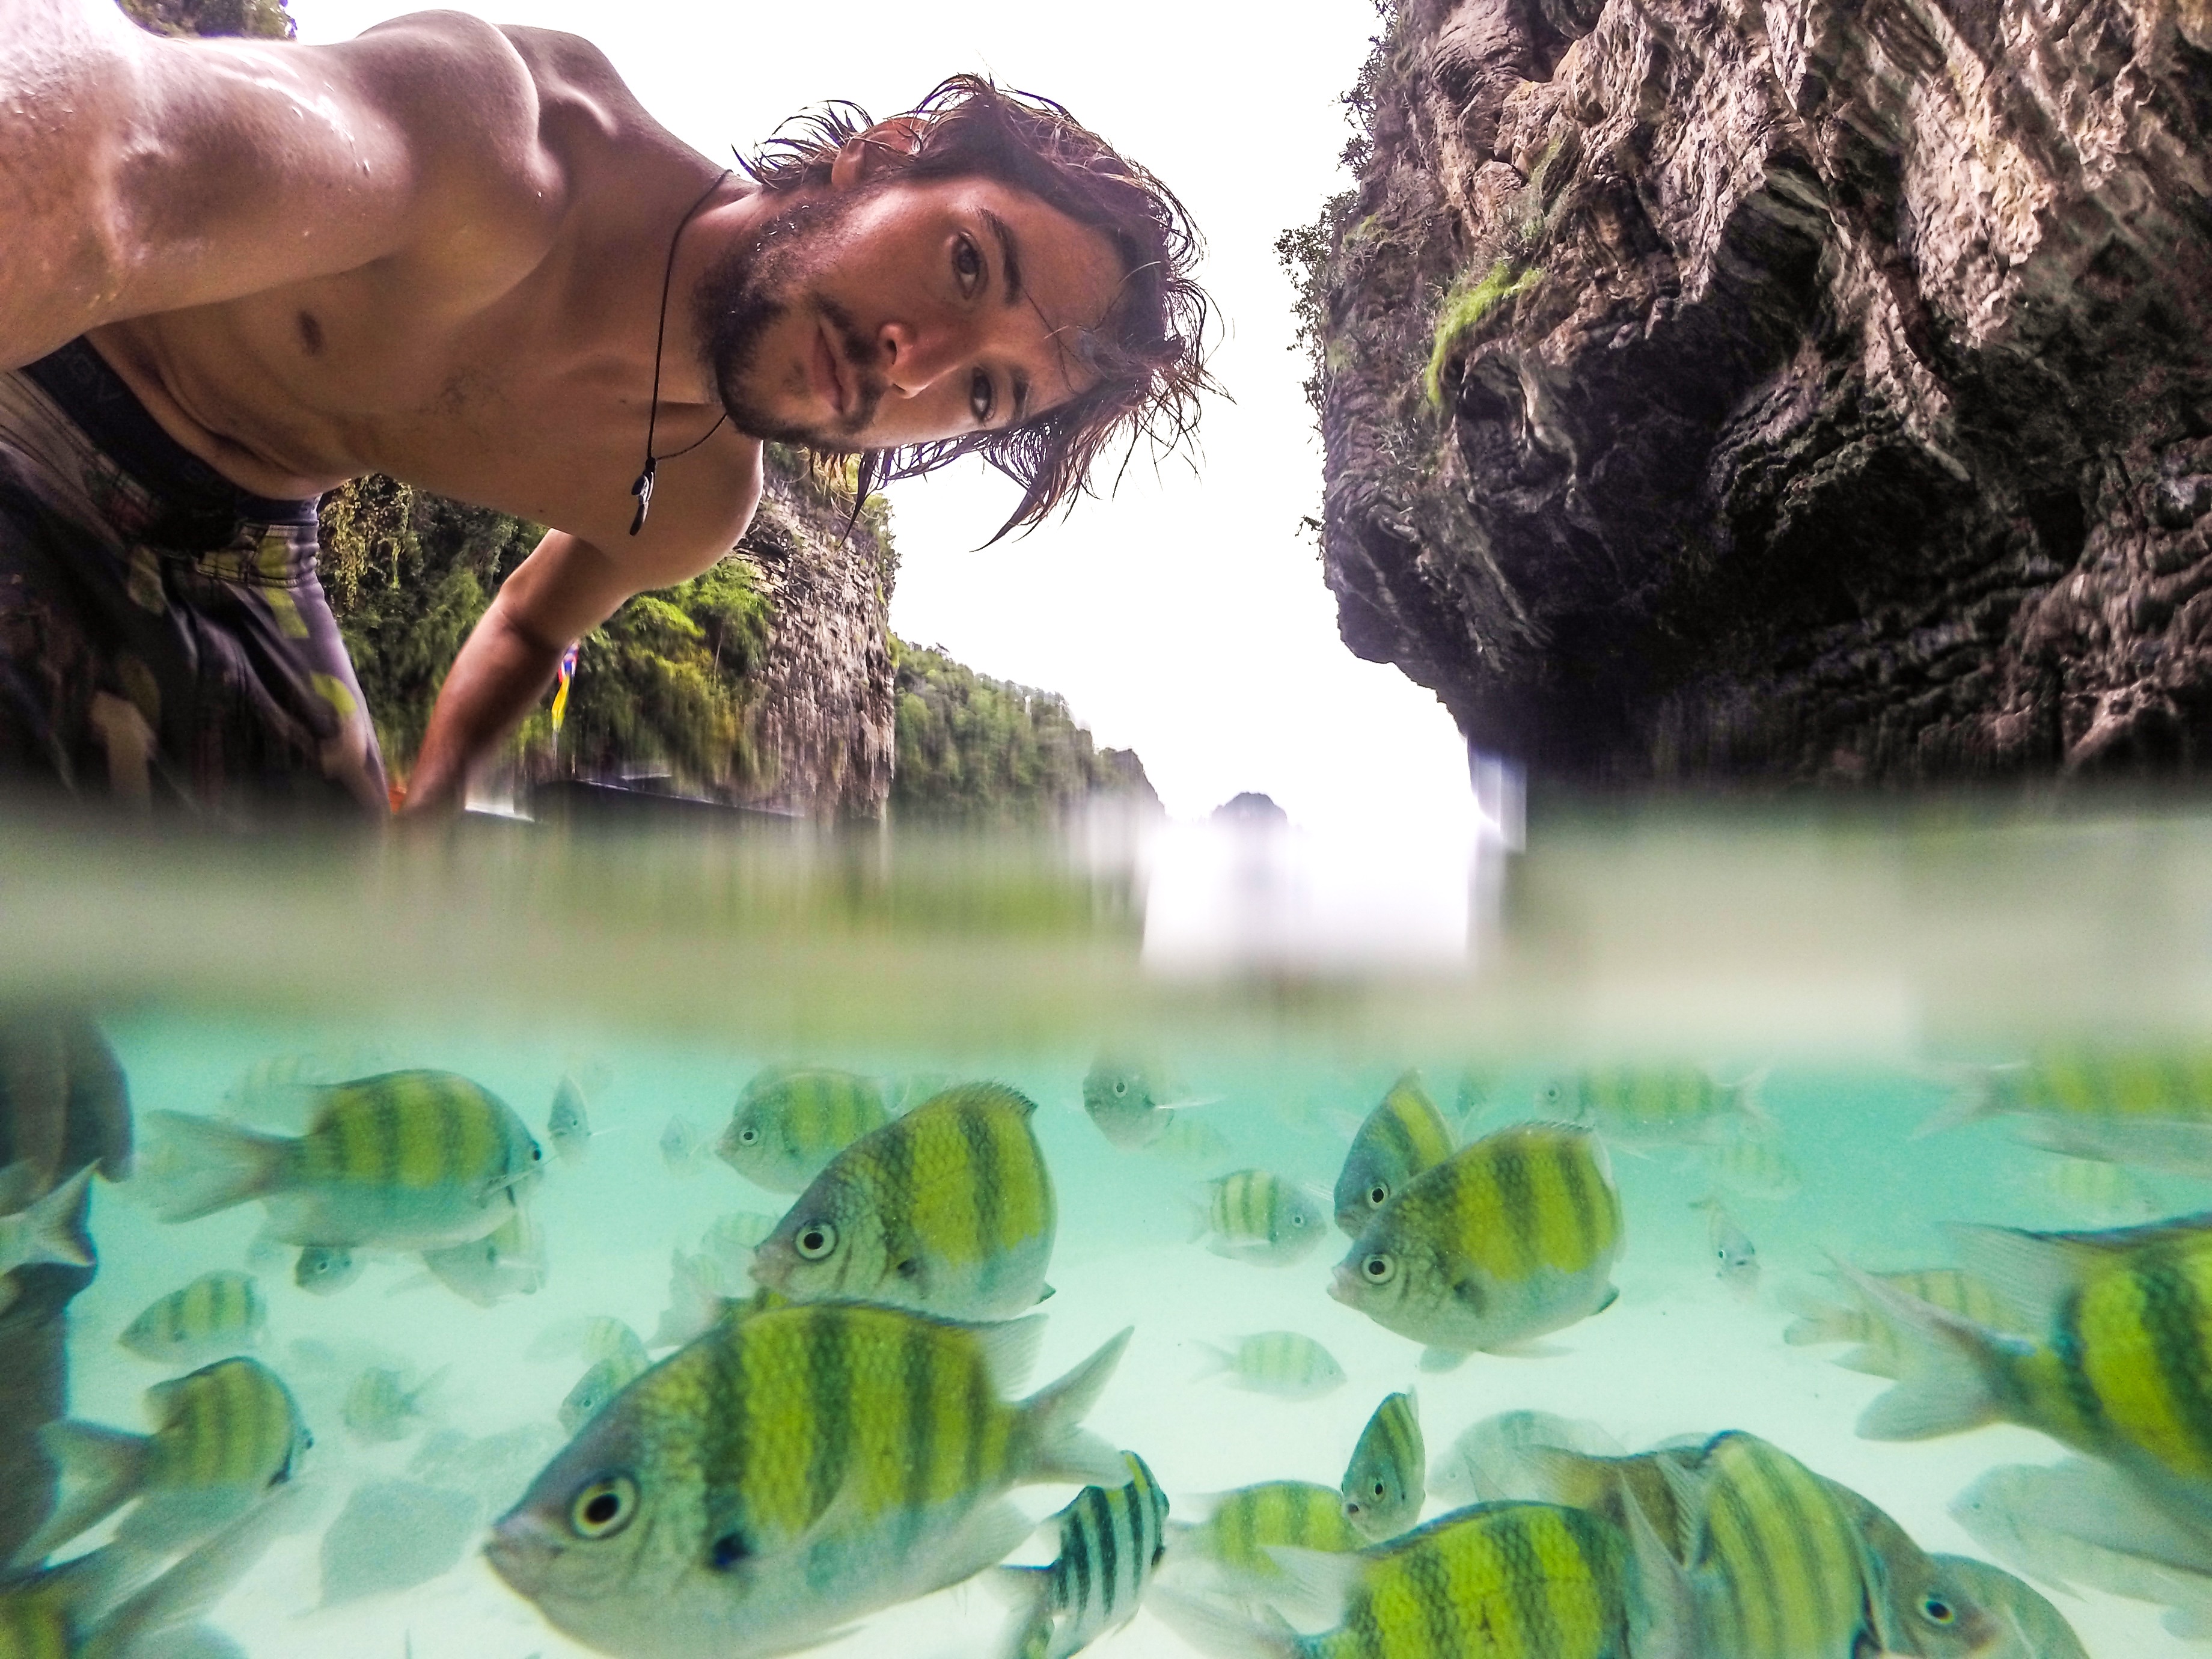
underwater, green, jungle, biology